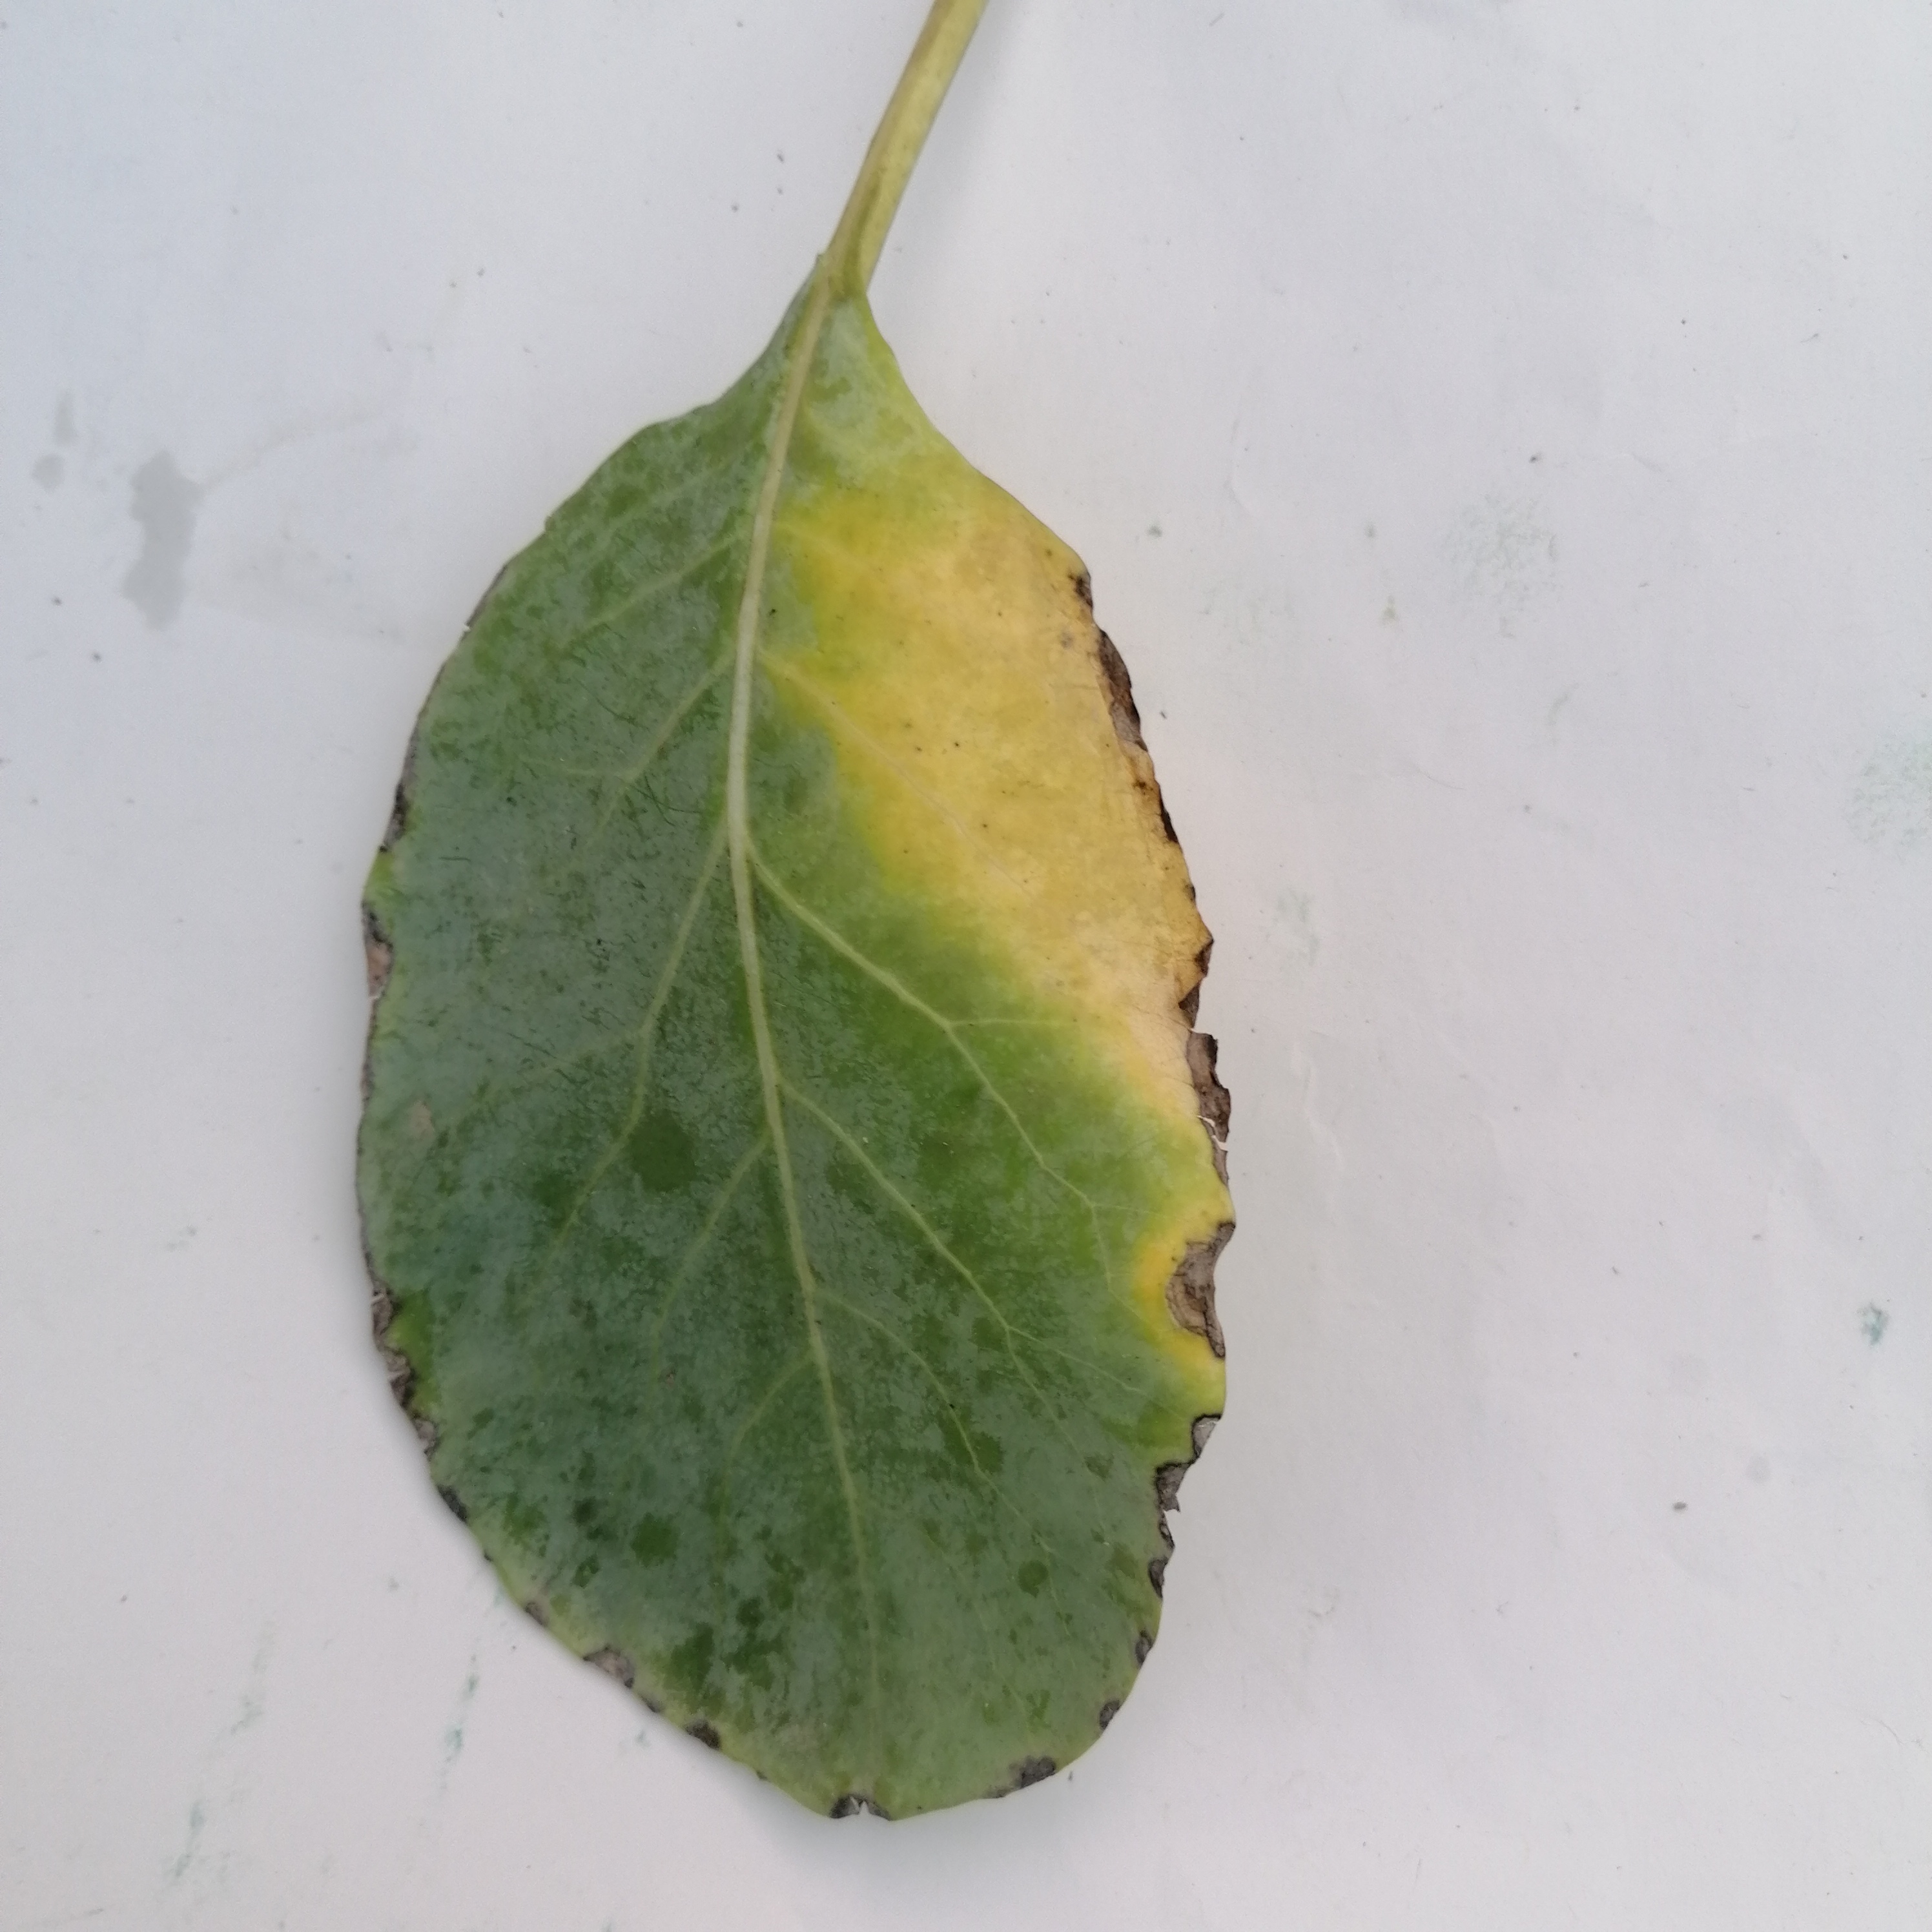
Label: Black Rot